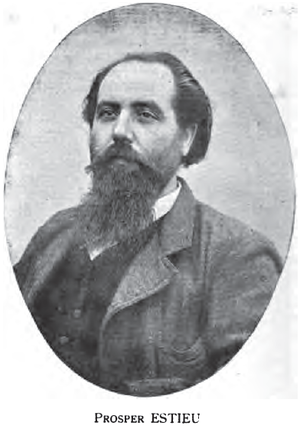
L'occitan ou langue d'oc est une langue romane parlée dans le tiers sud de la France, les Vallées occitanes et Guardia Piemontese en Italie, le Val d'Aran en Espagne et Monaco. L'aire linguistique et culturelle de l'occitan est appelée l’Occitanie ou Pays d'Oc.